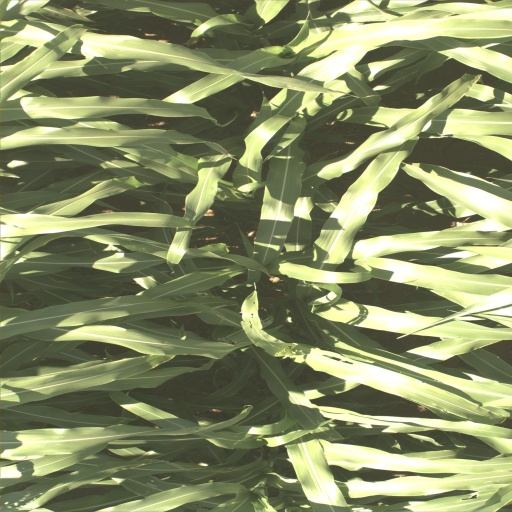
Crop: sorghum